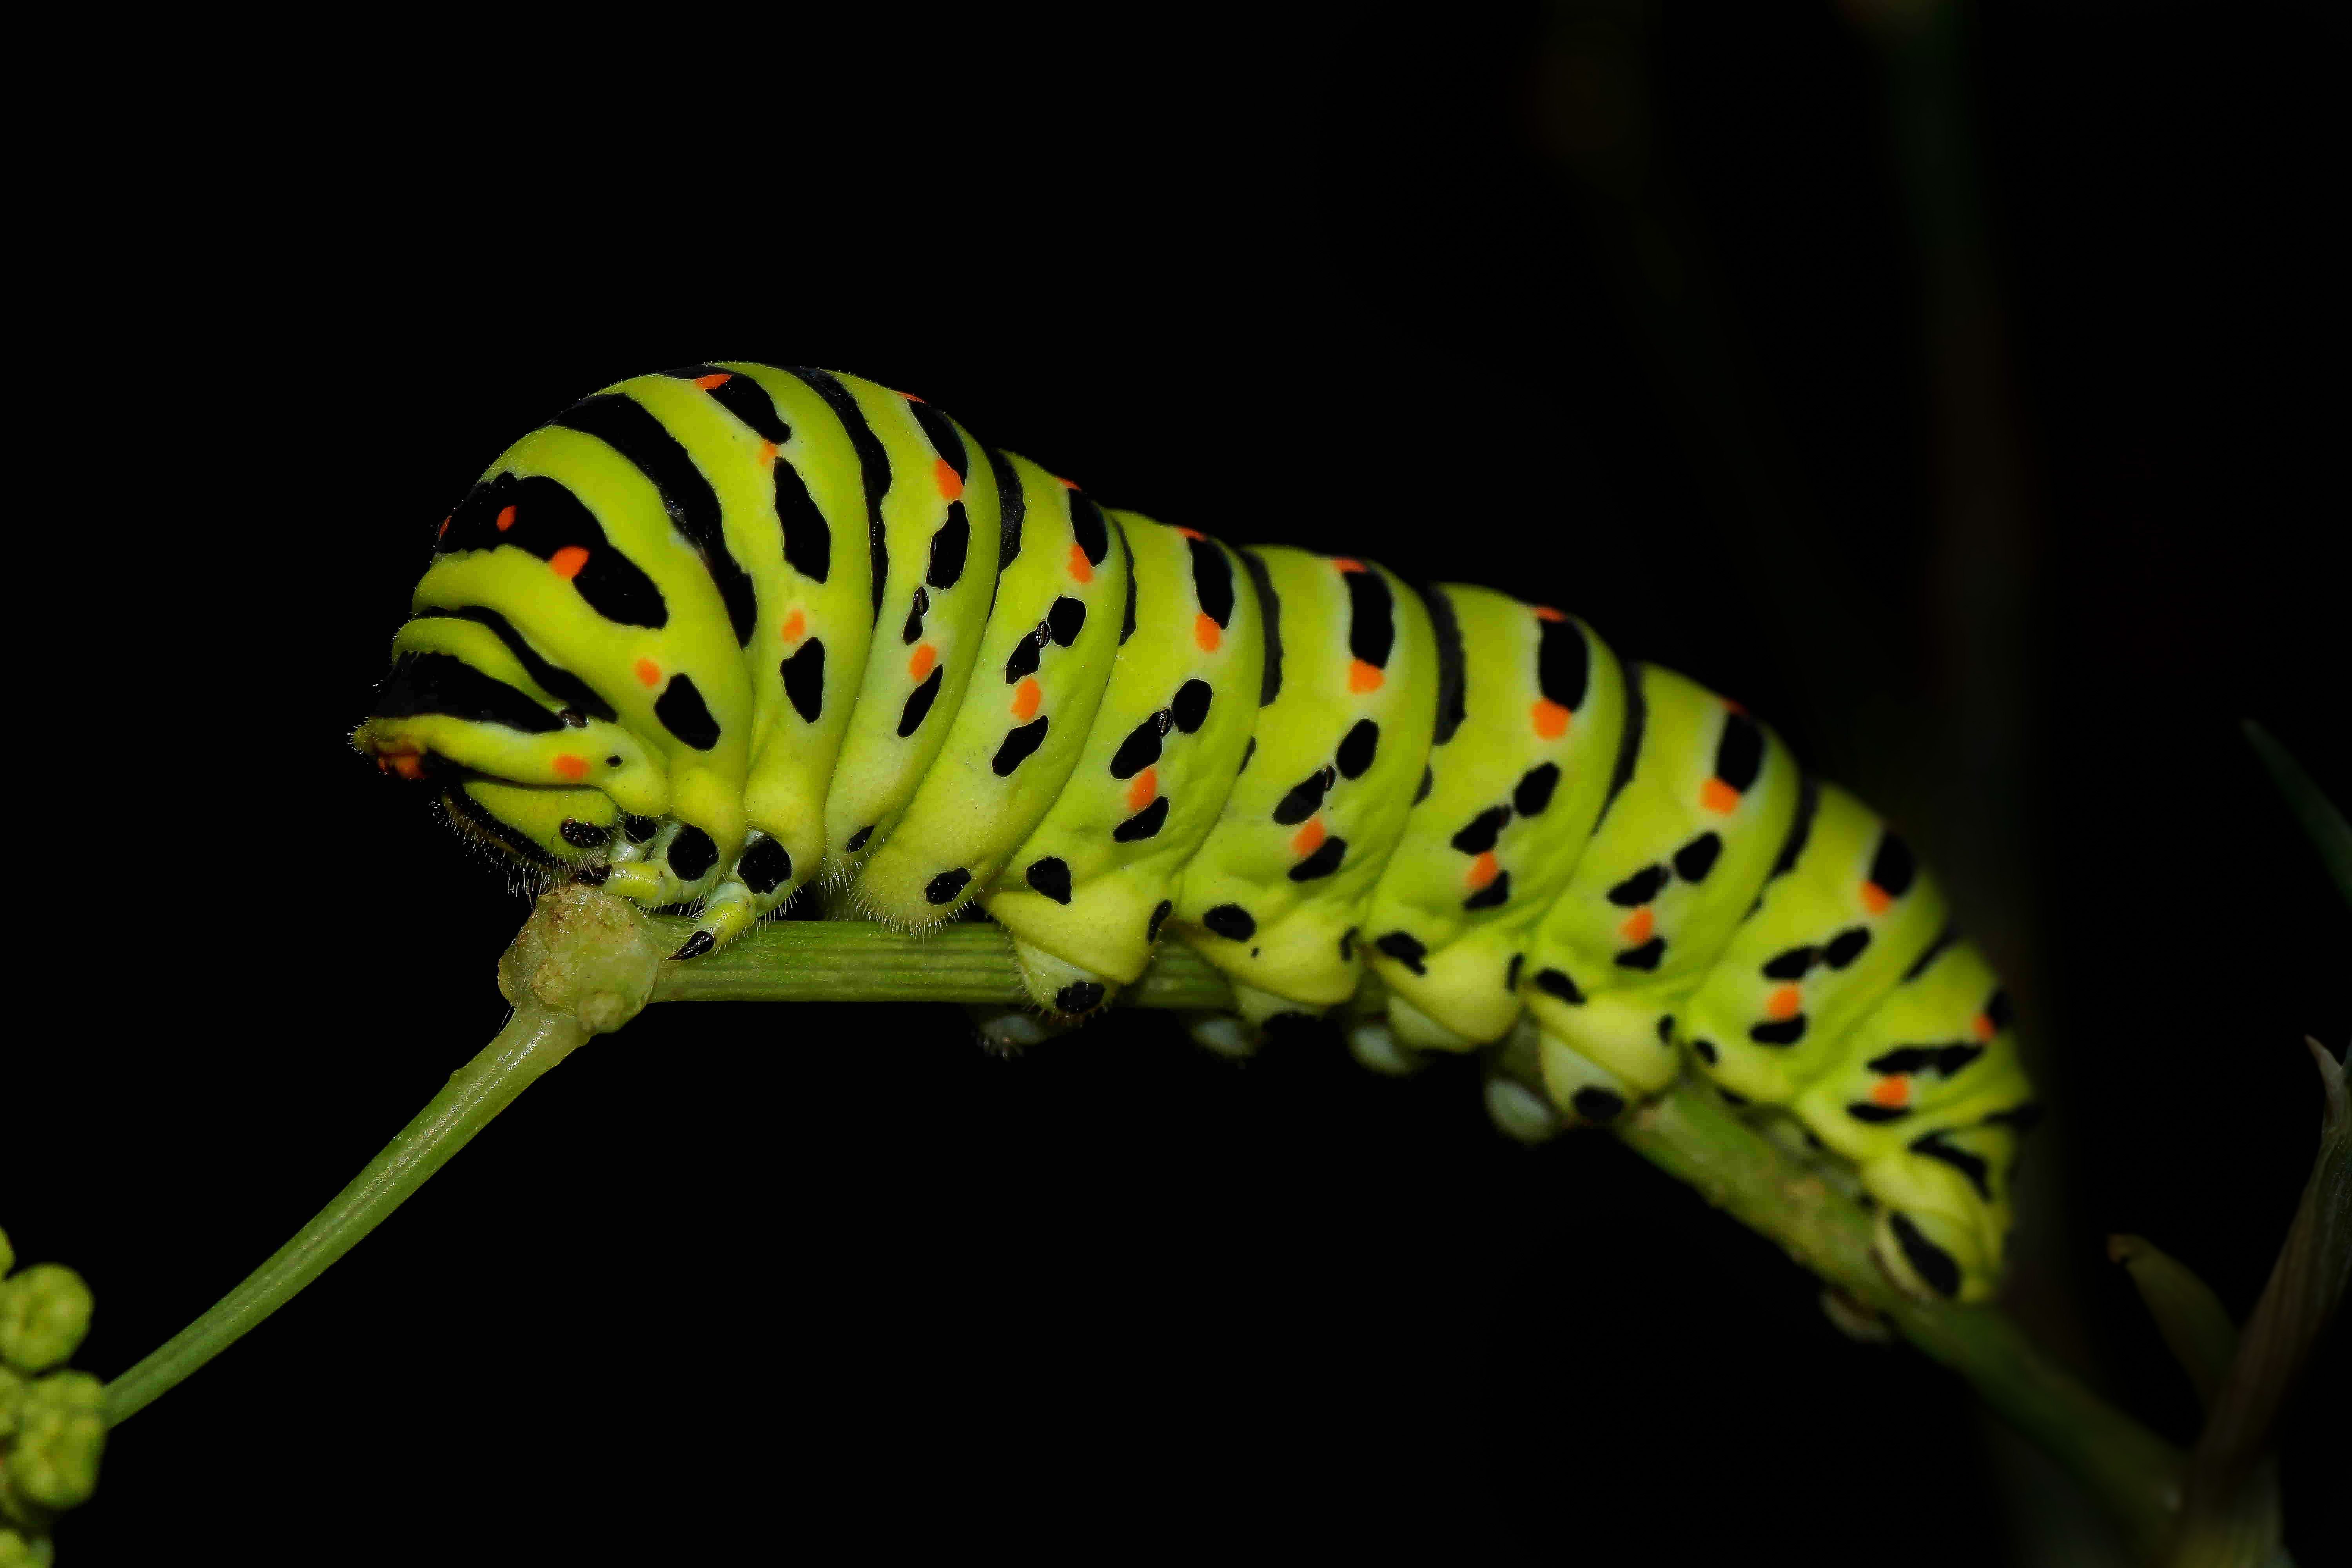
nature, flower, photo, green, insect, macro, moth, yellow, fauna, invertebrate, caterpillar, close up, animals, naturaleza, tamron90mm, a77, g, larva, ggl1, gaby1, xovesphoto, animales, sonya77, gphoto, xelodegalicia, sonya77v, macro photography, organism, arthropod, gabrielcoru a, plant stem, moths and butterflies